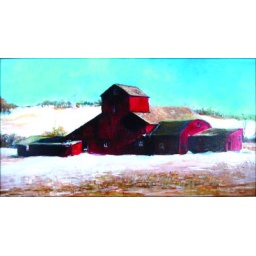
painting of a barn in New Hartford, NY. barn is still standing but looks quite different now